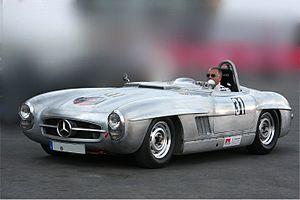
La Mercedes-Benz 300 SL « papillon » est un modèle d'automobiles à deux places coupé et cabriolet du constructeur automobile allemand Mercedes-Benz conçu et dessiné par le designer Friedrich Geiger, commercialisé de 1954 à 1963 et entré depuis dans la légende des automobiles de rêve. Elle est considérée comme la plus emblématique des Mercedes produites après la Seconde Guerre mondiale pour son originalité, ses qualités techniques et esthétiques.